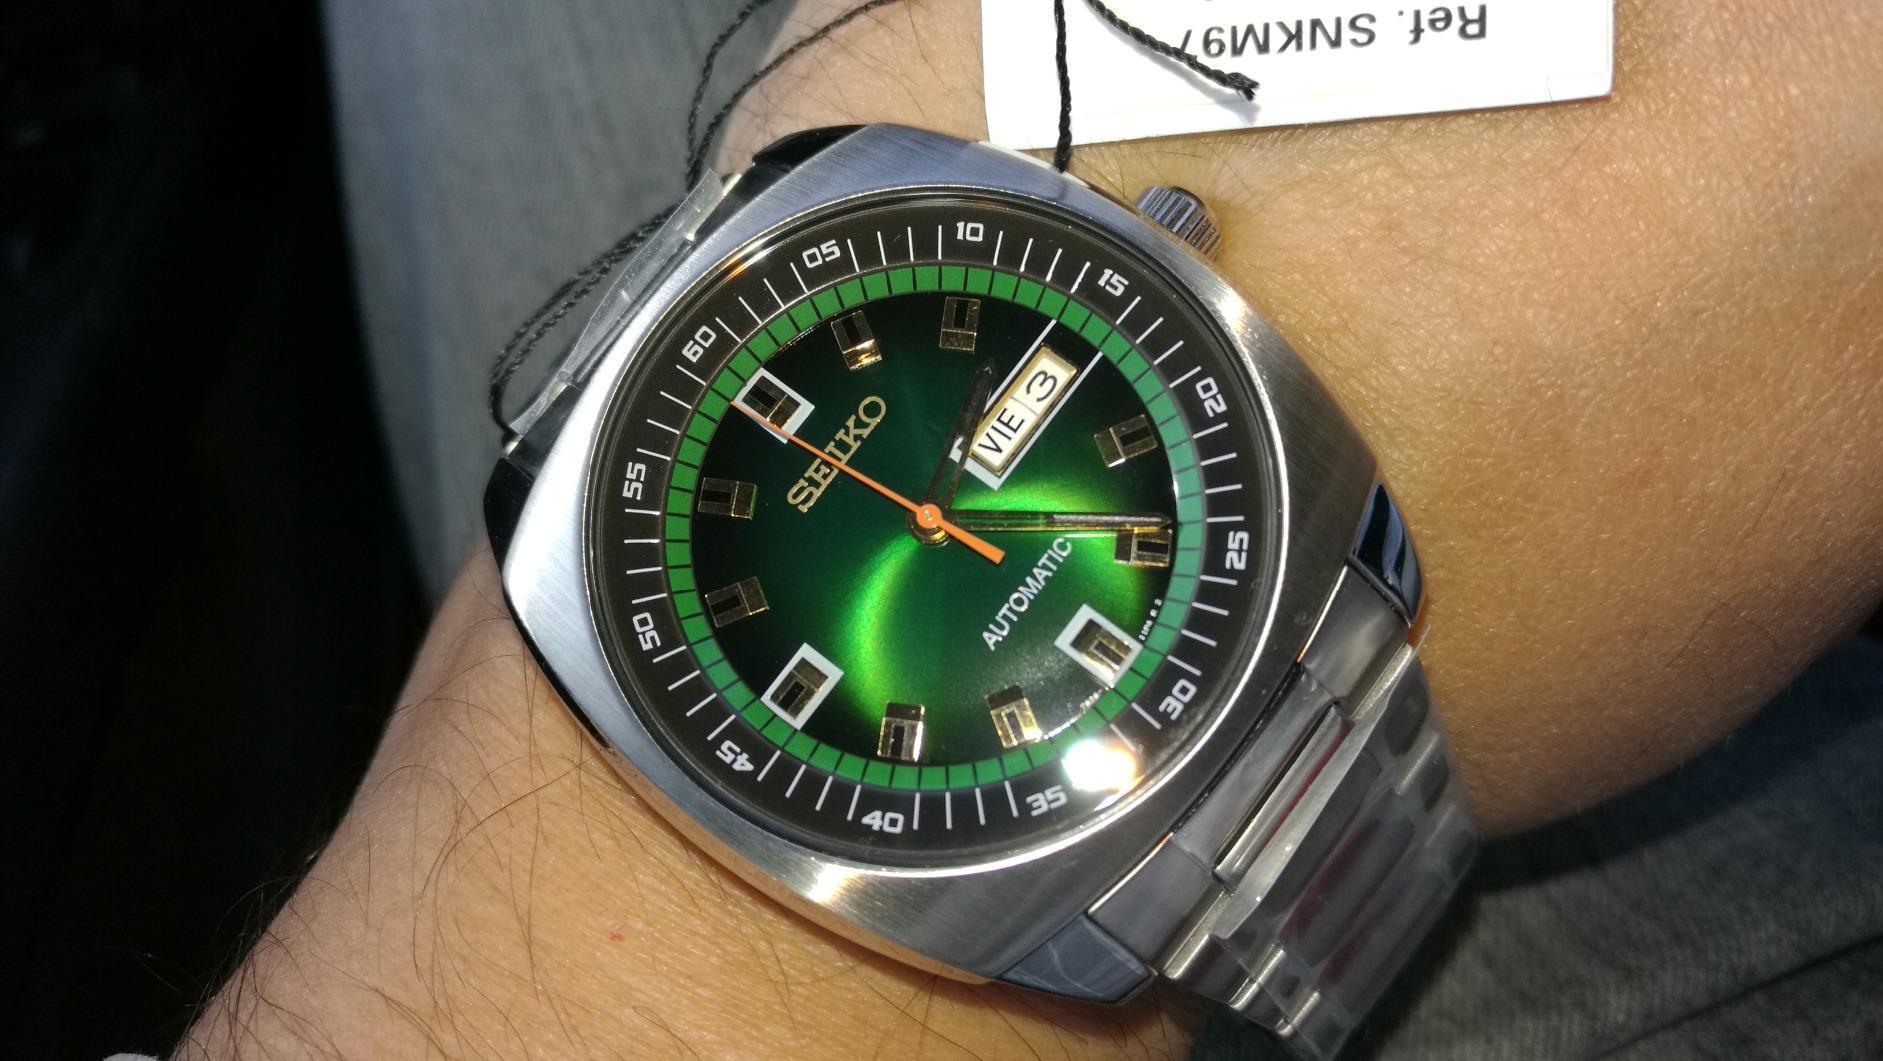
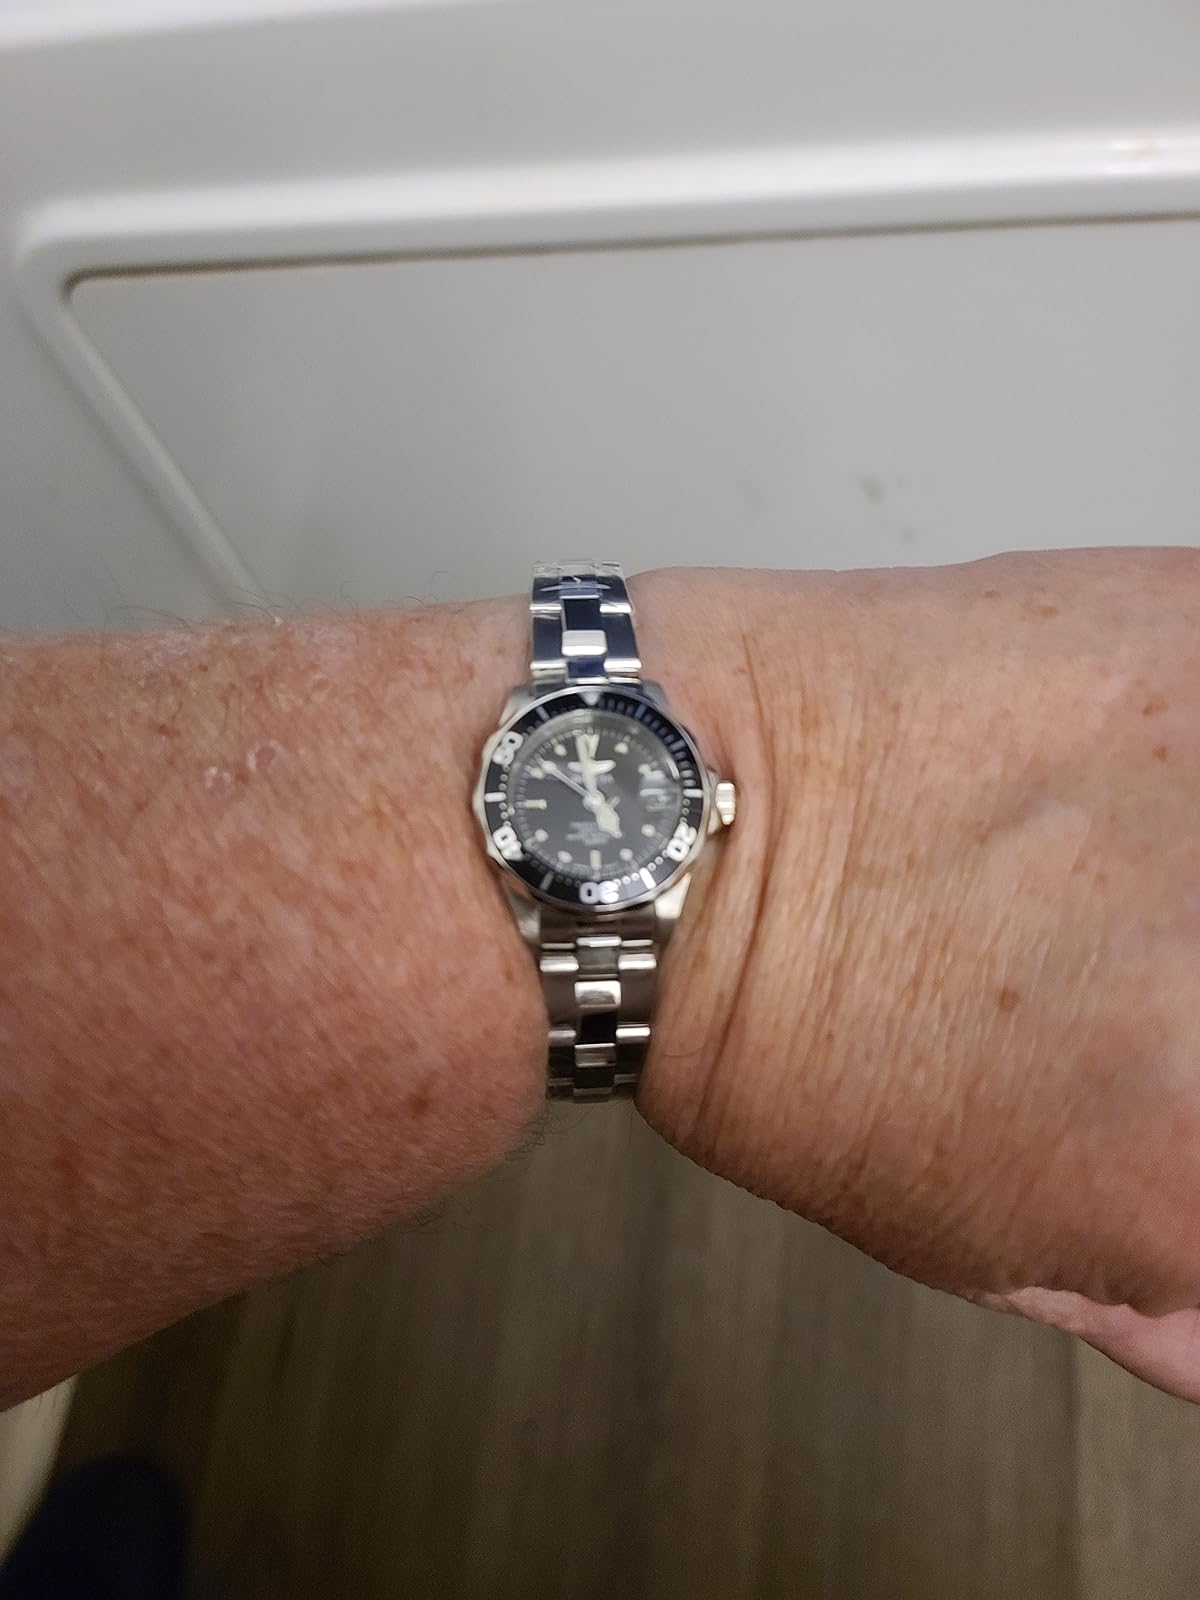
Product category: accessories_watch
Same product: no